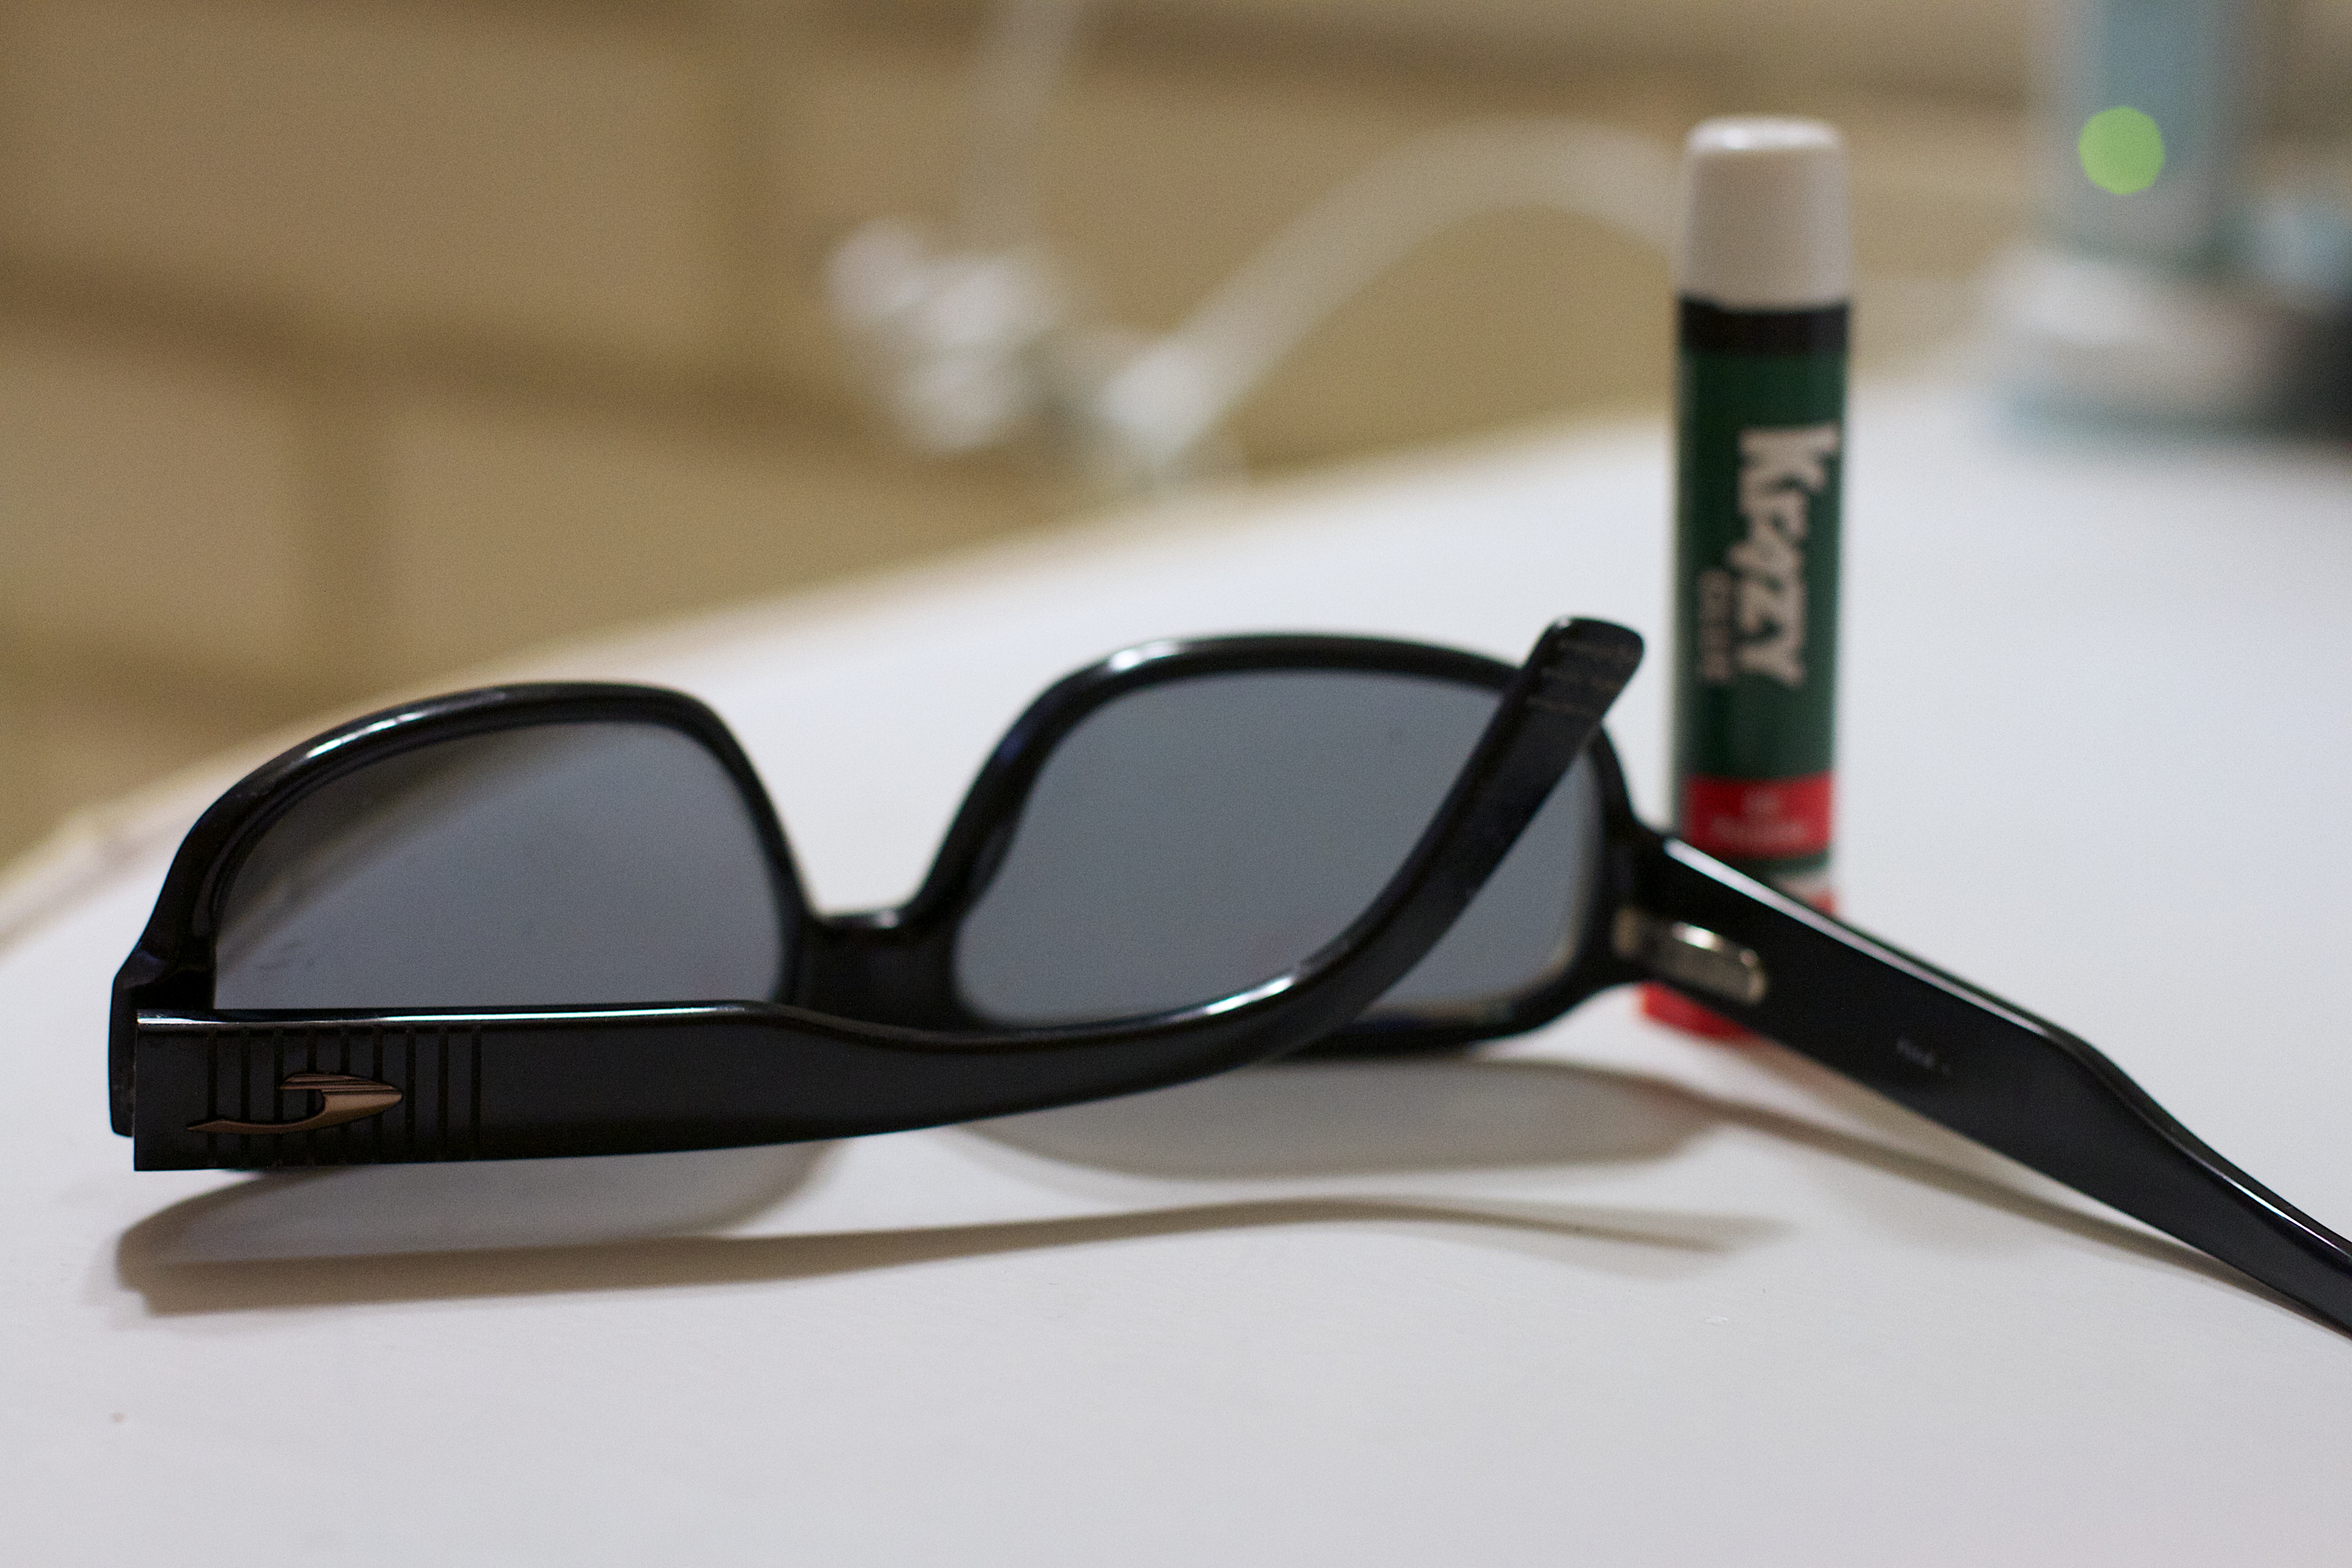
sunglasses, glasses, goggles, eyewear, vision care